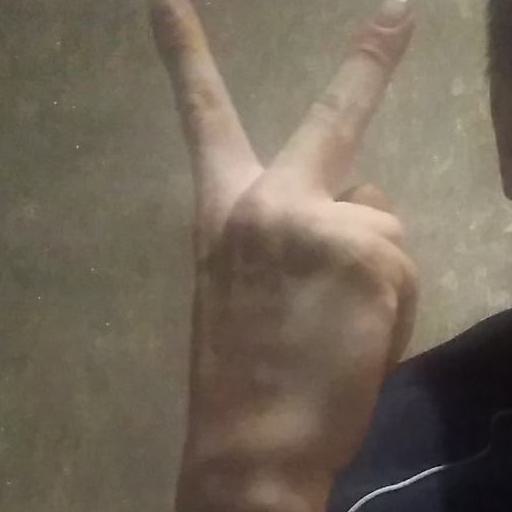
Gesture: peace_inverted